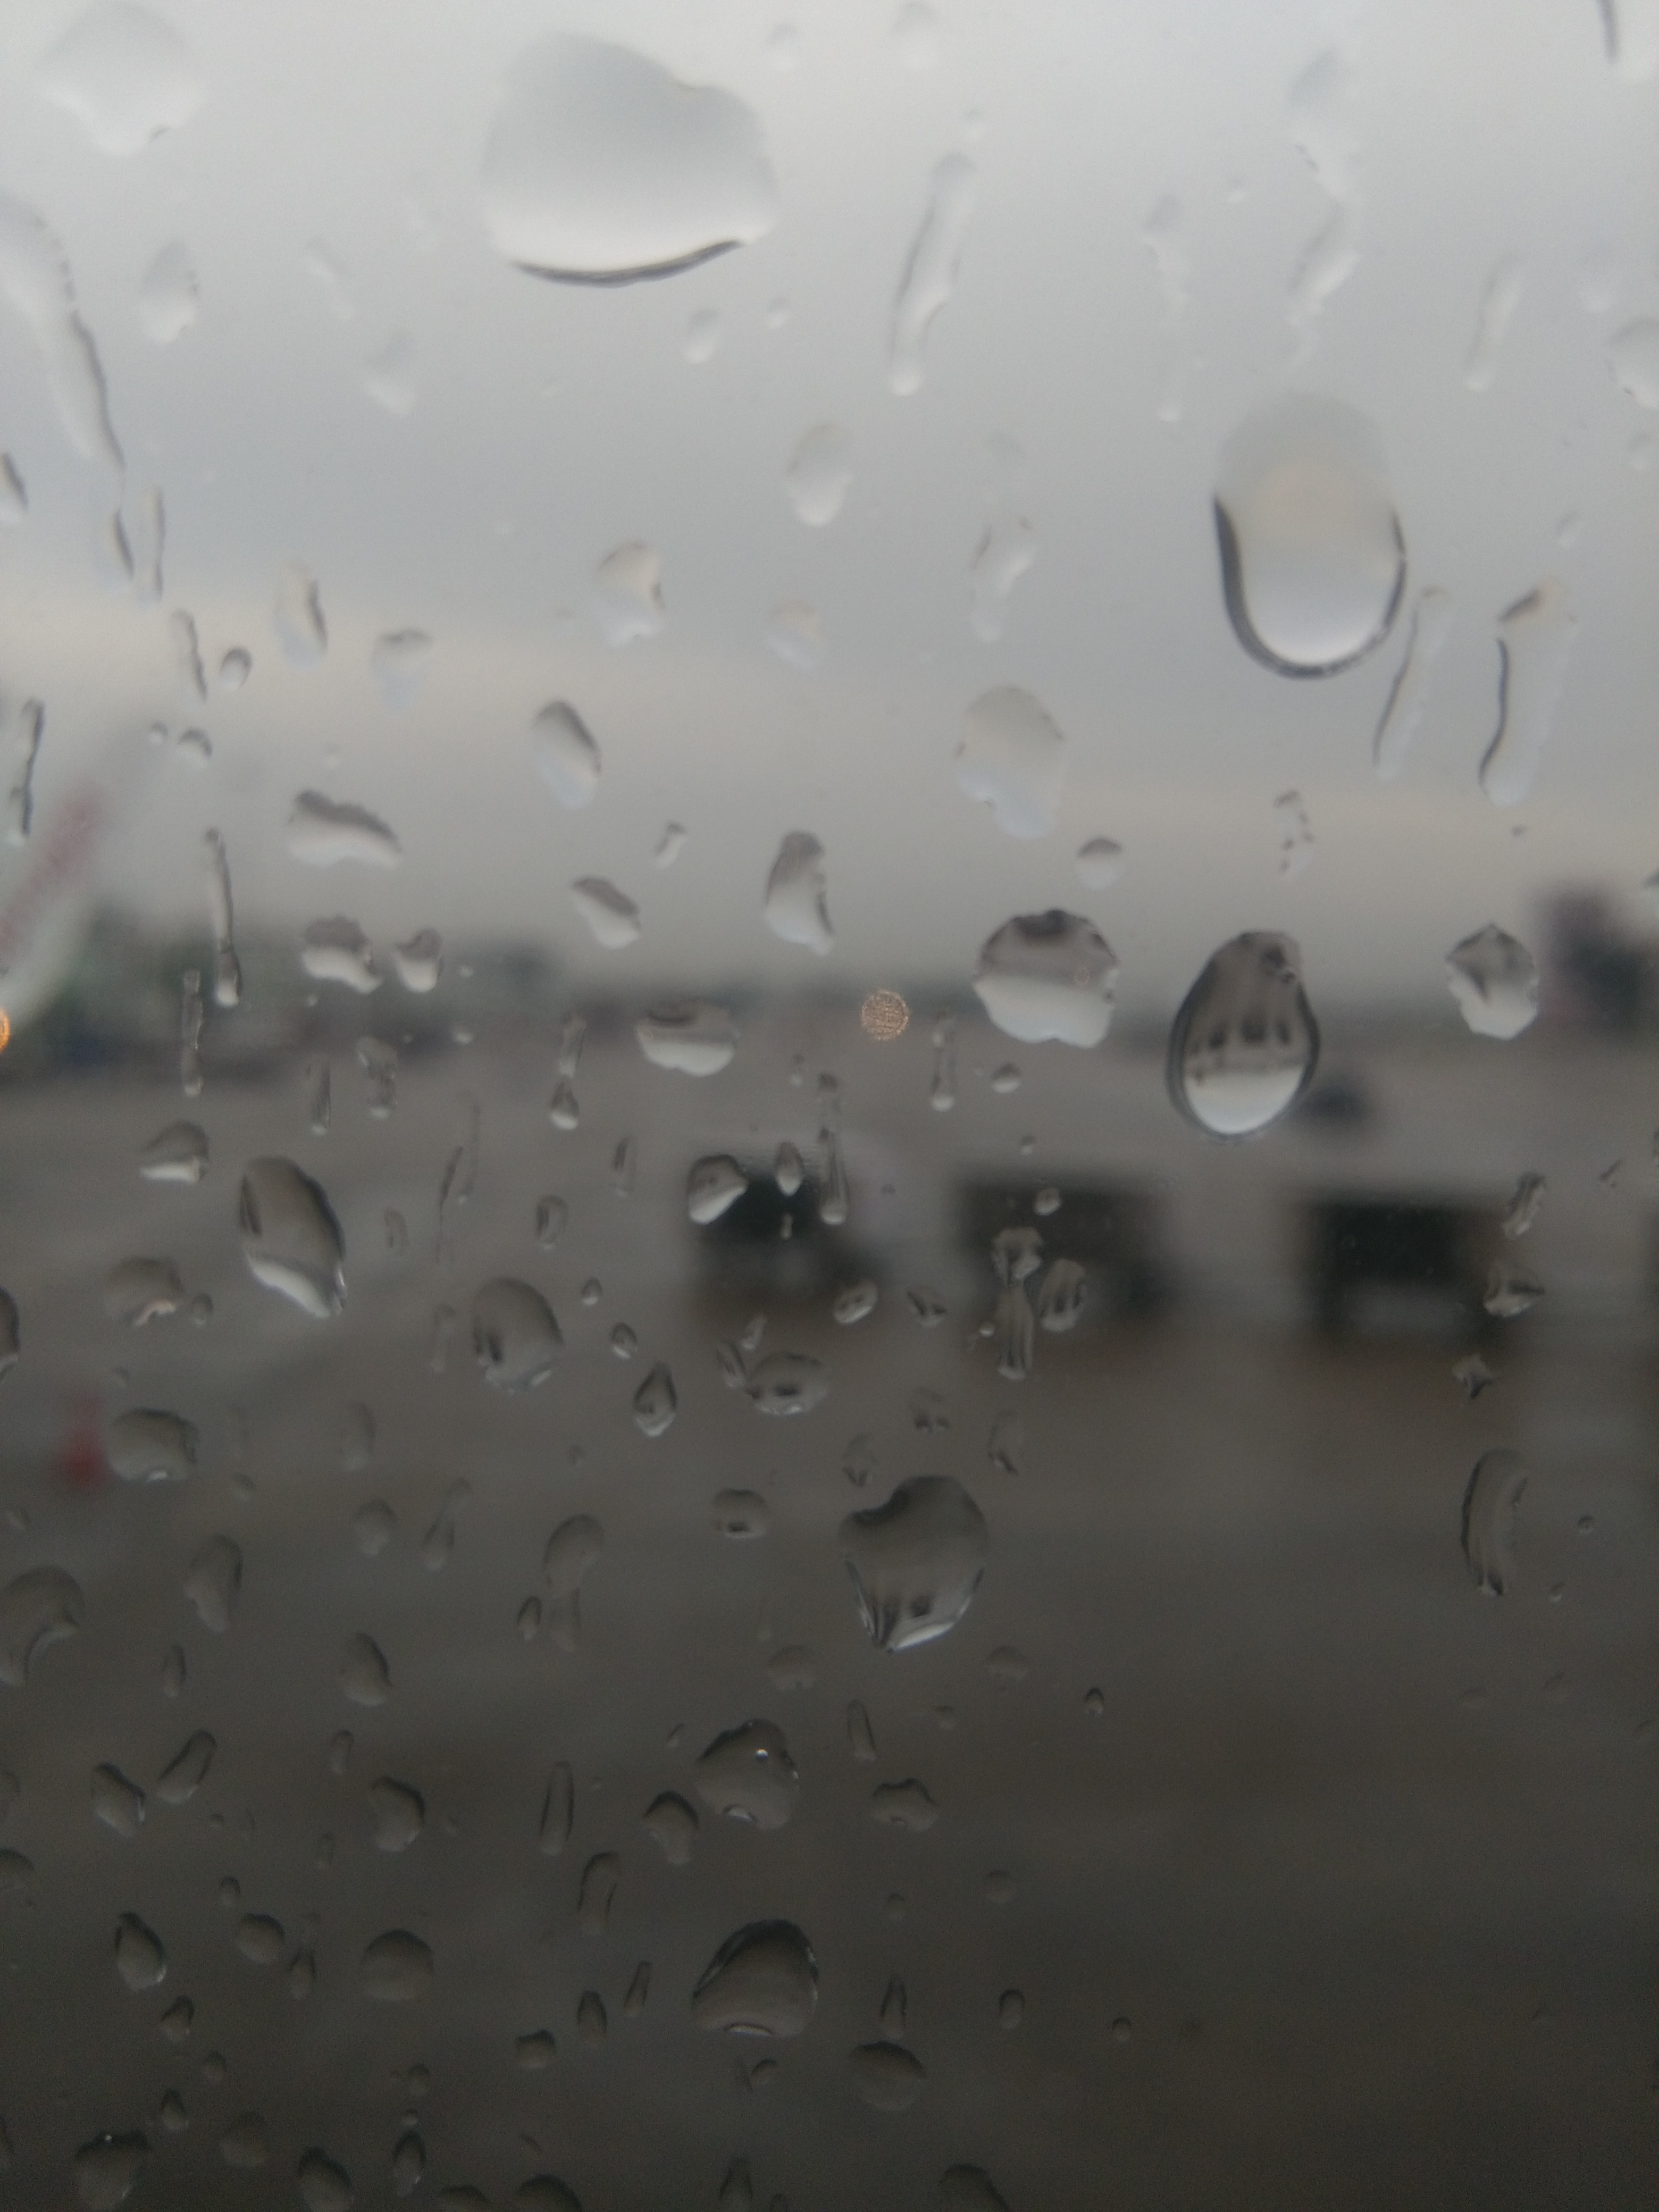
water, snow, drop, rain, reflection, weather, freezing